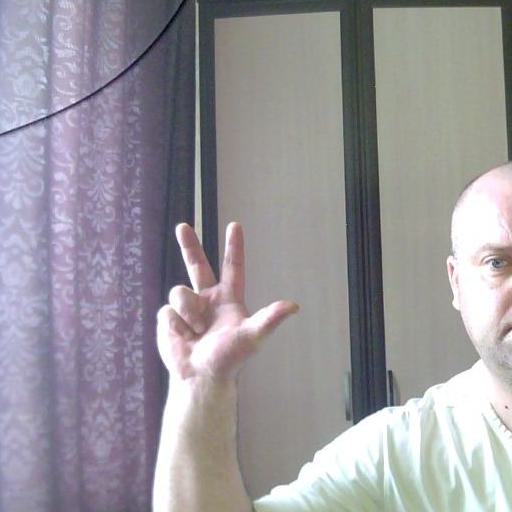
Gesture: three2